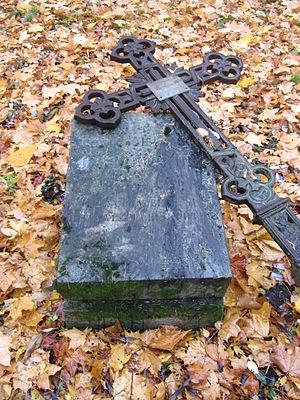
Akim Lvovitch Volynski, né le 3 avril 1861 ou 1863 à Jytomyr et décédé le 6 juillet 1926 à Leningrad, est un critique littéraire russe des XIXᵉ et XXᵉ siècles, historien d'art, chorégraphe.